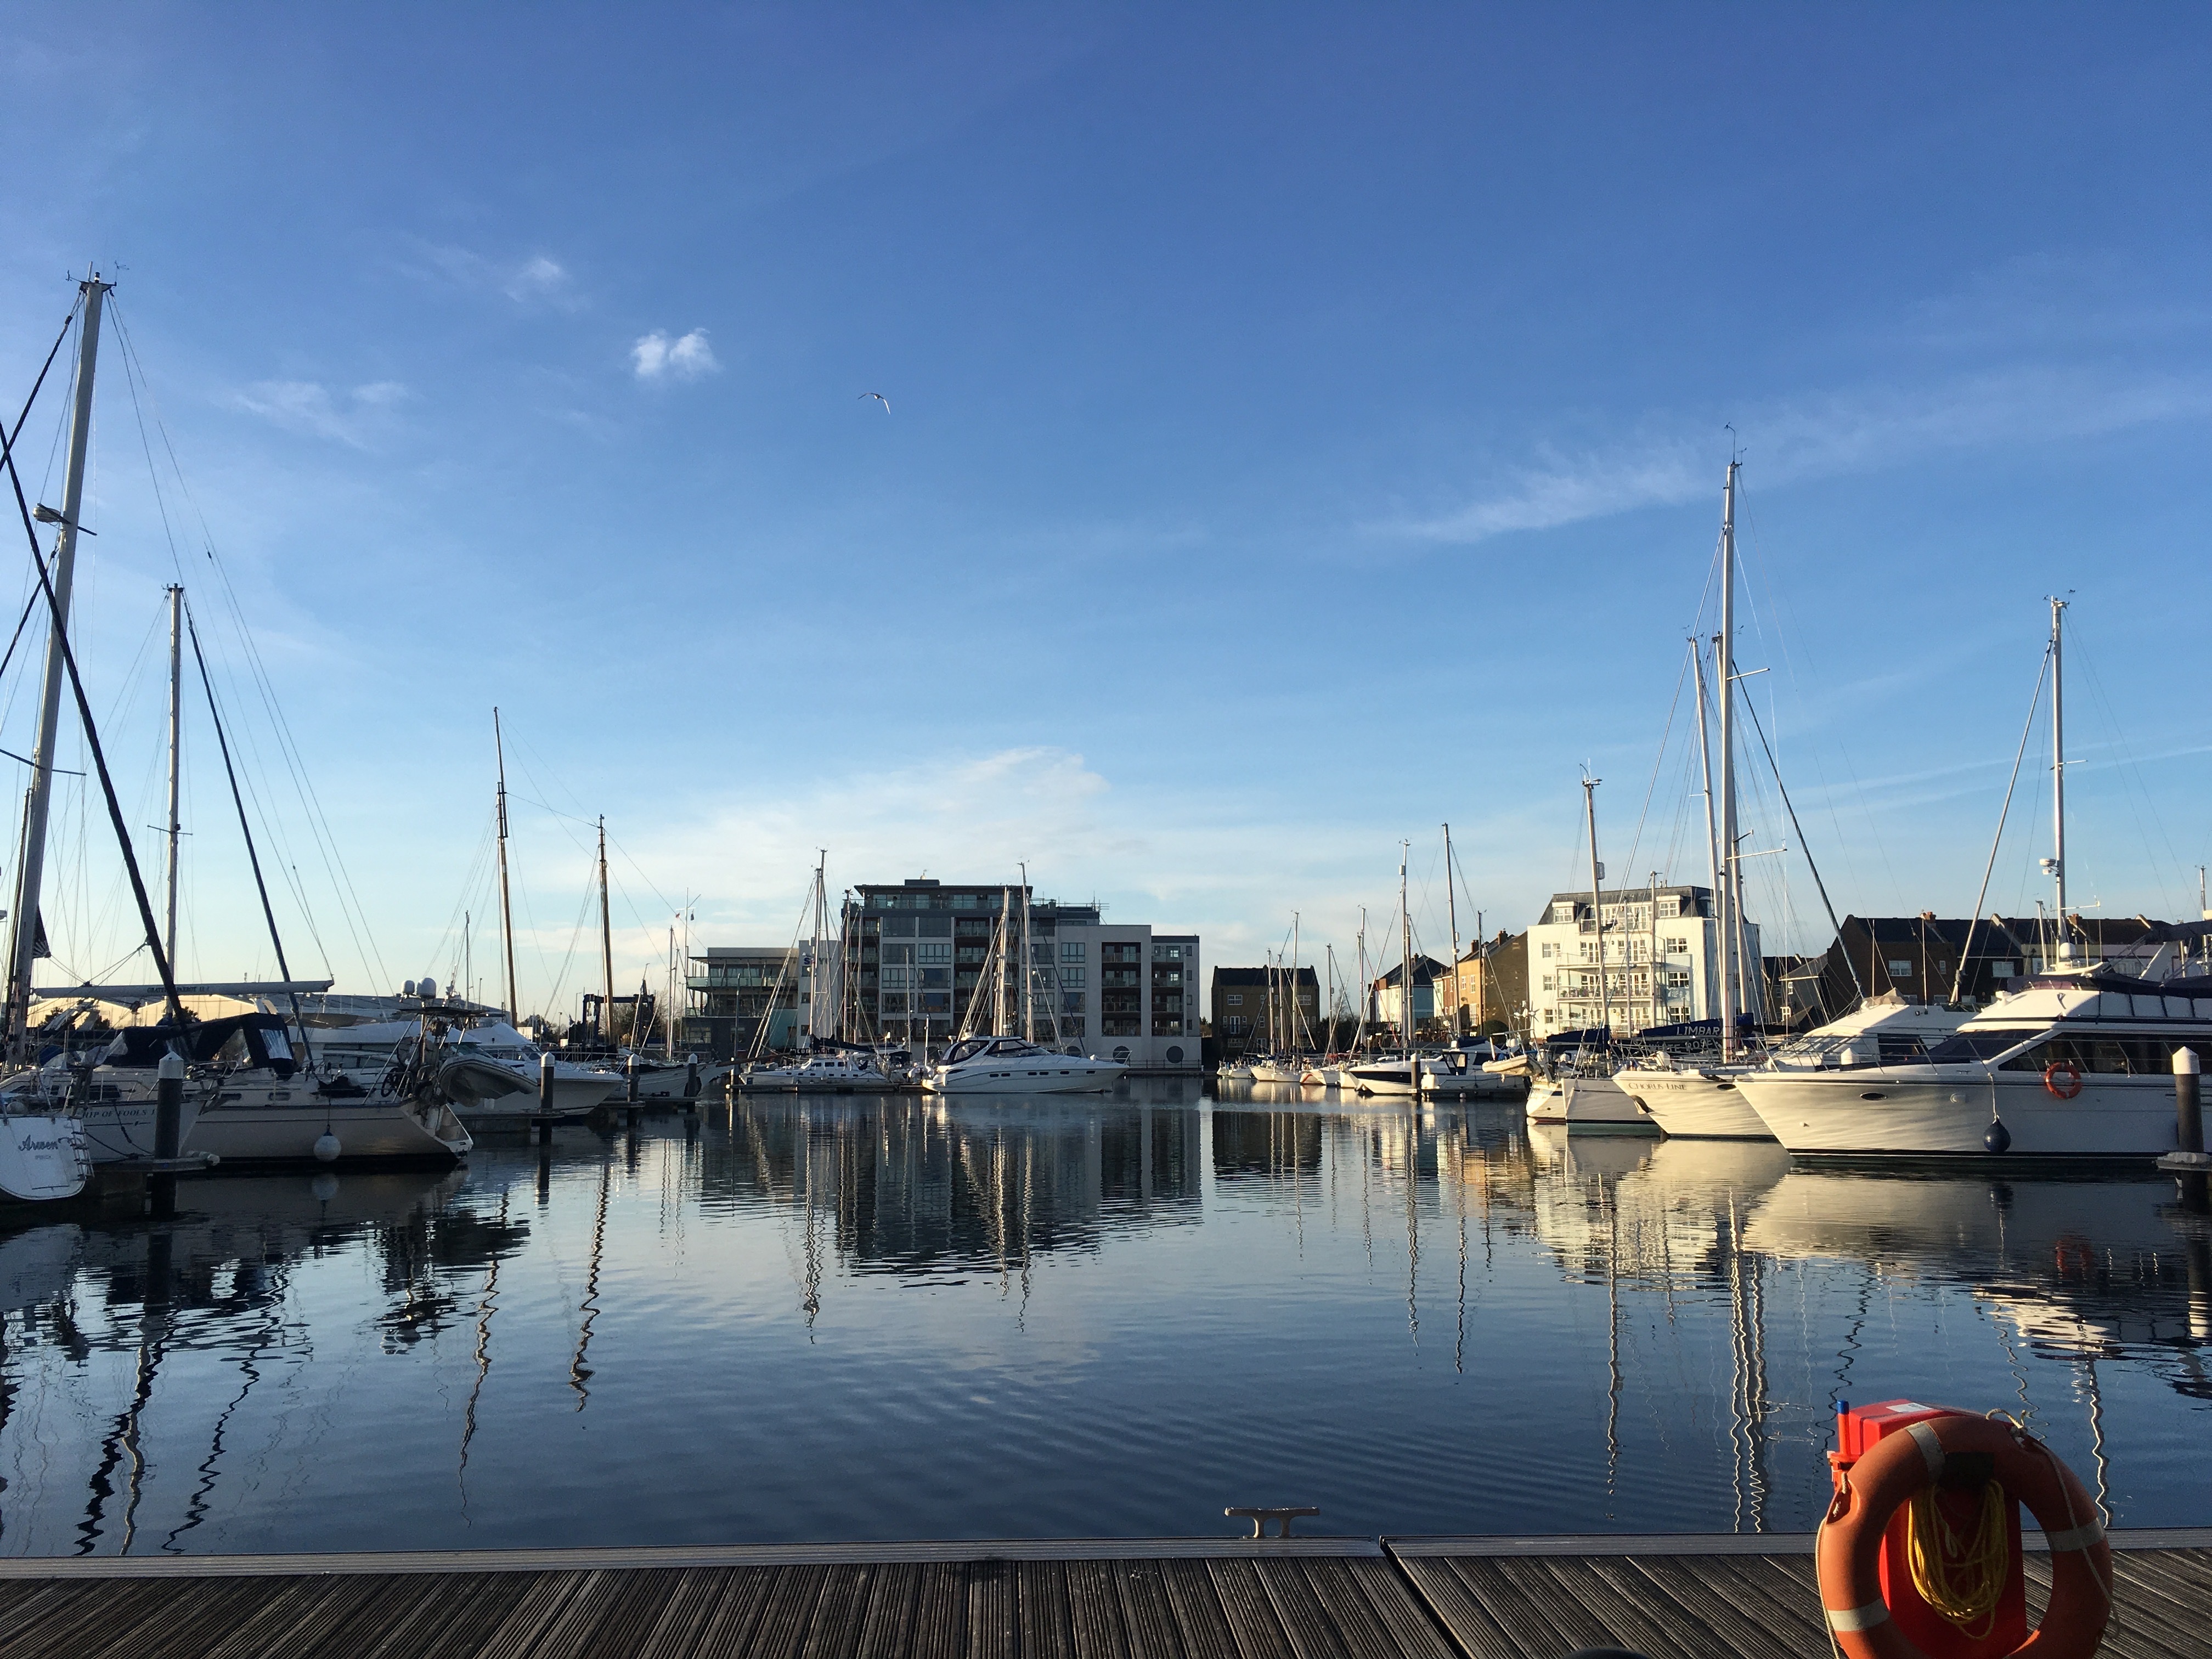
sea, dock, boat, cityscape, dusk, reflection, vehicle, mast, bay, harbor, marina, port, waterway, infrastructure